Bisects and splits

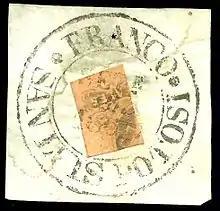
Mexico 1861 8 reales stamp, quartered for use as 2 reales value, with San Luis Potosí cancellation

Bisects and splits refer to postage stamps that have been cut in part, most commonly in half, but also other fractions, and postally used for the proportionate value of the entire stamp, such as a two cent stamp cut in half and used as a one cent stamp. When stocks of a certain stamp ran out, postmasters sometimes resorted to cutting higher denominated stamps in half, vertically or diagonally, thus obtaining two "stamps" each representing half of the original monetary value, or "face" value, of the uncut stamp. The general public also resorted to this practice, sometimes pursuant to official or tacit permission and sometimes without any express authorization.